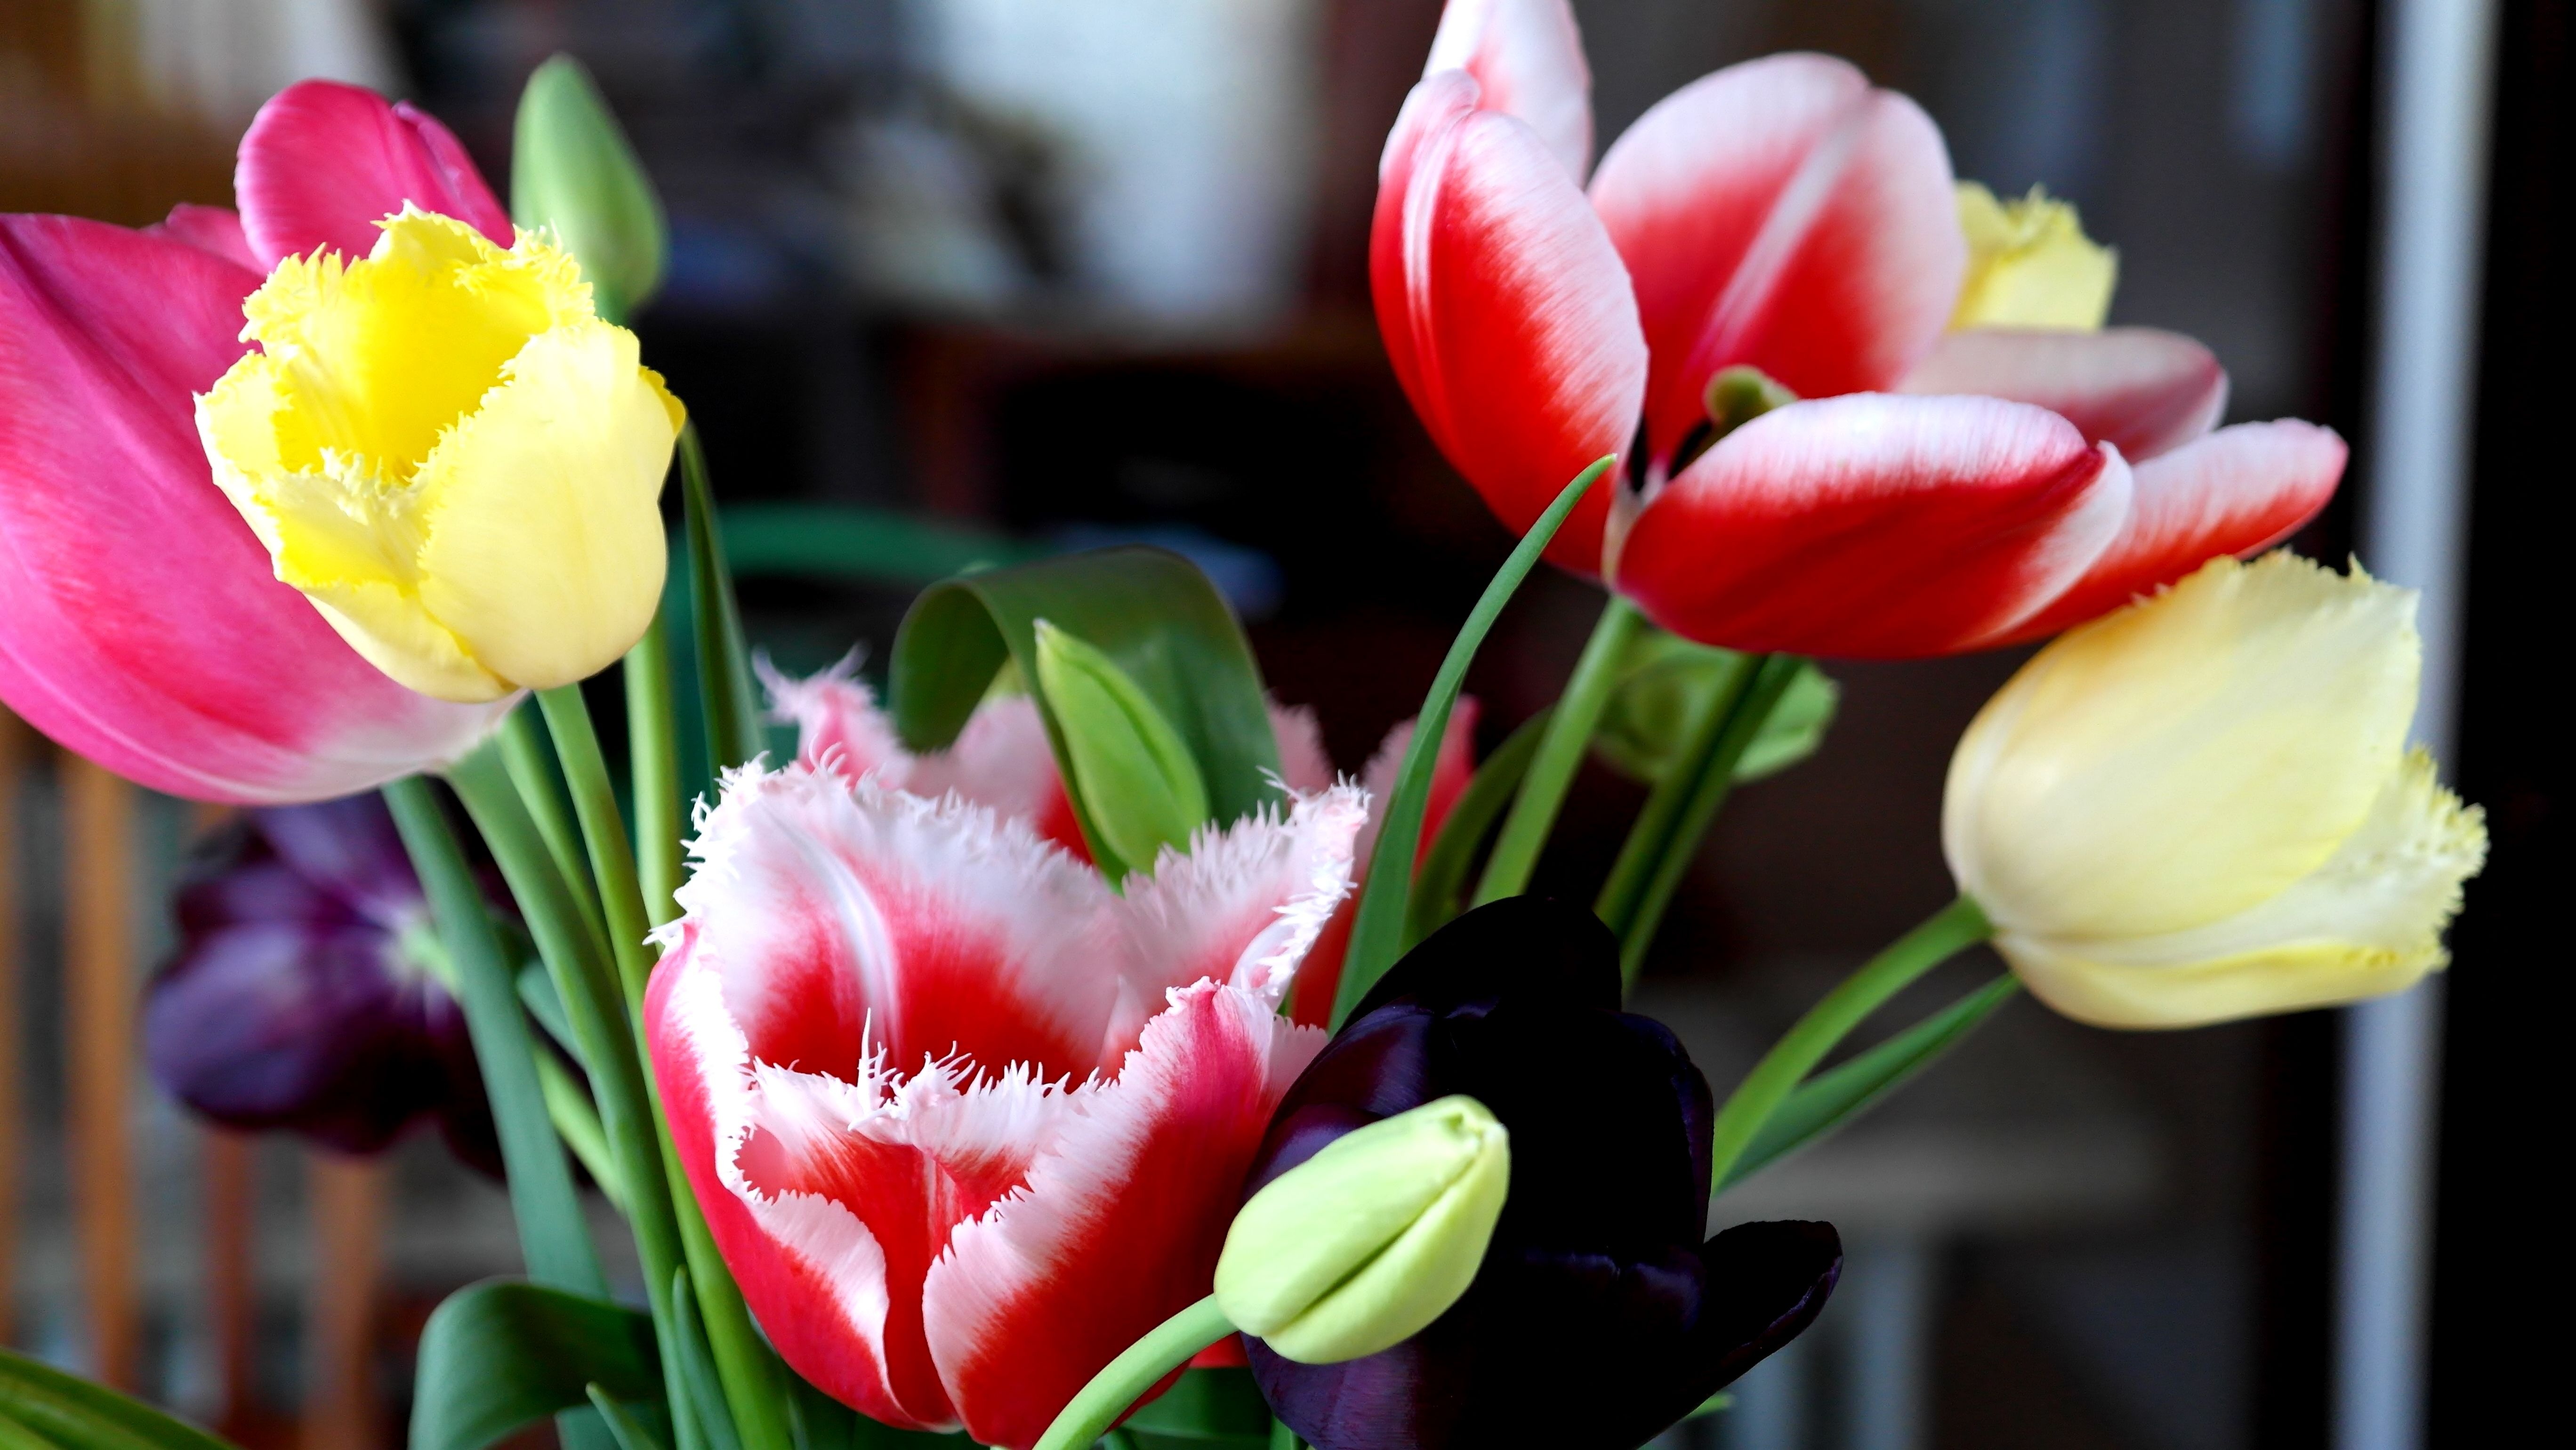
nature, plant, flower, petal, bloom, tulip, spring, red, yellow, pink, close, flora, flowers, tulips, lily, floristry, emotion, macro photography, flowering plant, ornamental flower, schnittblume, lily family, red tulips, plant stem, land plant